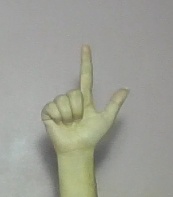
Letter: laam